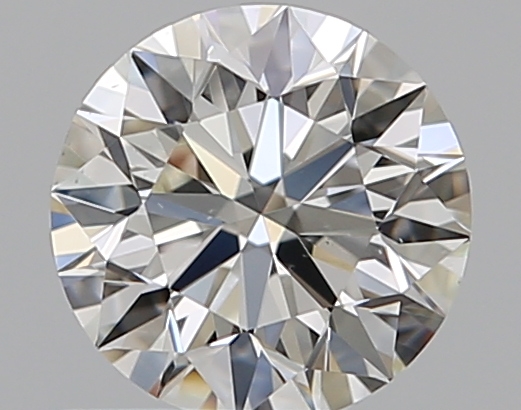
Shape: round
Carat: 0.55
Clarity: VS2
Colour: I
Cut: EX
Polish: EX
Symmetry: EX
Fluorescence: F
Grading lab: GIA
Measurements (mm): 5.21 x 5.24 x 3.28